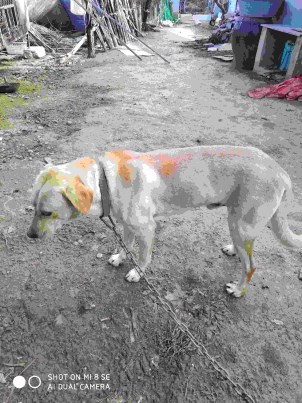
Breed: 3580-n000122-Labrador_retriever